History of video games

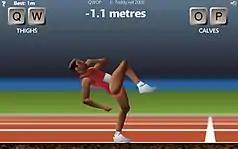
"QWOP", a browser game

Sony released the PlayStation 2 (PS2) in 2000, the first console to support the new DVD format and with capabilities of playing back DVD movie disks and CD audio disks, as well as playing PlayStation games in a backward compatible mode alongside PS2 games. Nintendo followed the Nintendo 64 with the GameCube in 2001, its first console to use optical discs, though specially formatted for the system. However, a new player entered the console picture at this point, Microsoft with its first Xbox console, also released in 2001. Microsoft had feared that Sony's PS2 would become a central point of electronic entertainment in the living room and squeeze out the PC in the home, and after having recently developing the DirectX set of libraries to standardize game hardware interfaces for Windows-based computers, used this same approach to create the Xbox.